Mindil Beach

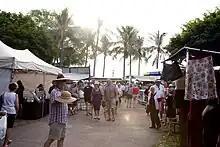
Mindil Beach Markets

The Mindil Beach Sunset Market is a seasonal market held at Mindil Beach. The market started in 1987 in Darwin Mall, but not long afterwards shopkeepers there complained to the council about loss of trade, and the market moved to Mindil Beach.